Mike Matheny

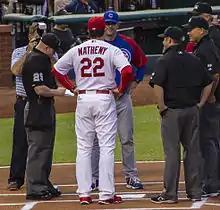
Matheny presents the Cardinals lineup card on May 12, 2014.

On February 14, 2013, the Cardinals picked up Matheny's 2014 option. He surpassed the success of his first season by guiding the club in 2013 to an NL-best 97–65 record and his first National League Central division title. The Cardinals defeated the Pittsburgh Pirates 3–2 in the NLDS and the Los Angeles Dodgers 4–2 in the NLCS for his first NL pennant. The Boston Red Sox defeated the Cardinals in the World Series in six games, with many similarities to 2004, when Matheny was also a catcher for St. Louis. As in the Cardinals finished with the best record in the NL, and the Red Sox likewise defeated the Cardinals in the World Series. However, in 2013, St. Louis lost four key players to season-ending injuries, including Chris Carpenter, Rafael Furcal, Jaime García, and Jason Motte, and rookies comprised half of the World Series pitching staff. On November 20, 2013, the Cardinals extended Matheny's contract for three more years through 2017.